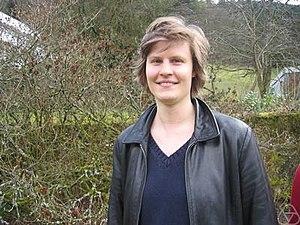
Simone Warzel est une mathématicienne et universitaire allemande, spécialiste de physique mathématique. Elle est professeure à l'université technique de Munich.